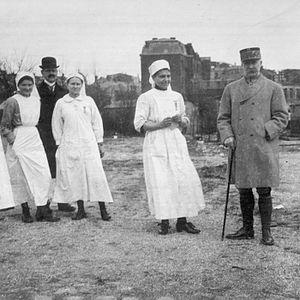
Remise Spontanée de la Croix de Guerre à Marie-Louise Gheerbrant par le Maréchal Pétain en 1919 à Arras, lors d'une tournée d'inspection
Marie-Louise Gheerbrant est une infirmière née en 1883 à Saint-Nicolas-lez-Arras et morte en 1969 à Arras. Elle consacre la plus grande partie de sa vie comme infirmière bénévole à Saint-Nicolas-lez-Arras. Elle se distingue tant par son courage pendant la Première et la Seconde Guerre mondiale que par son dévouement pour la population.